Federacy

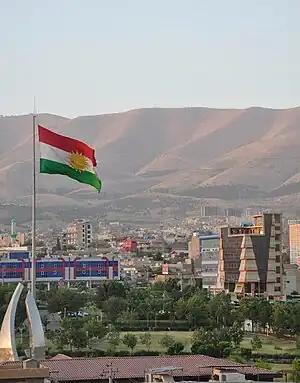
Kurdistan Region

Arab Iraq and the Kurdistan Region have "de jure" full sovereignty over internal matters for their respective regions. The agreement was upheld in the country's 2005 constitution.